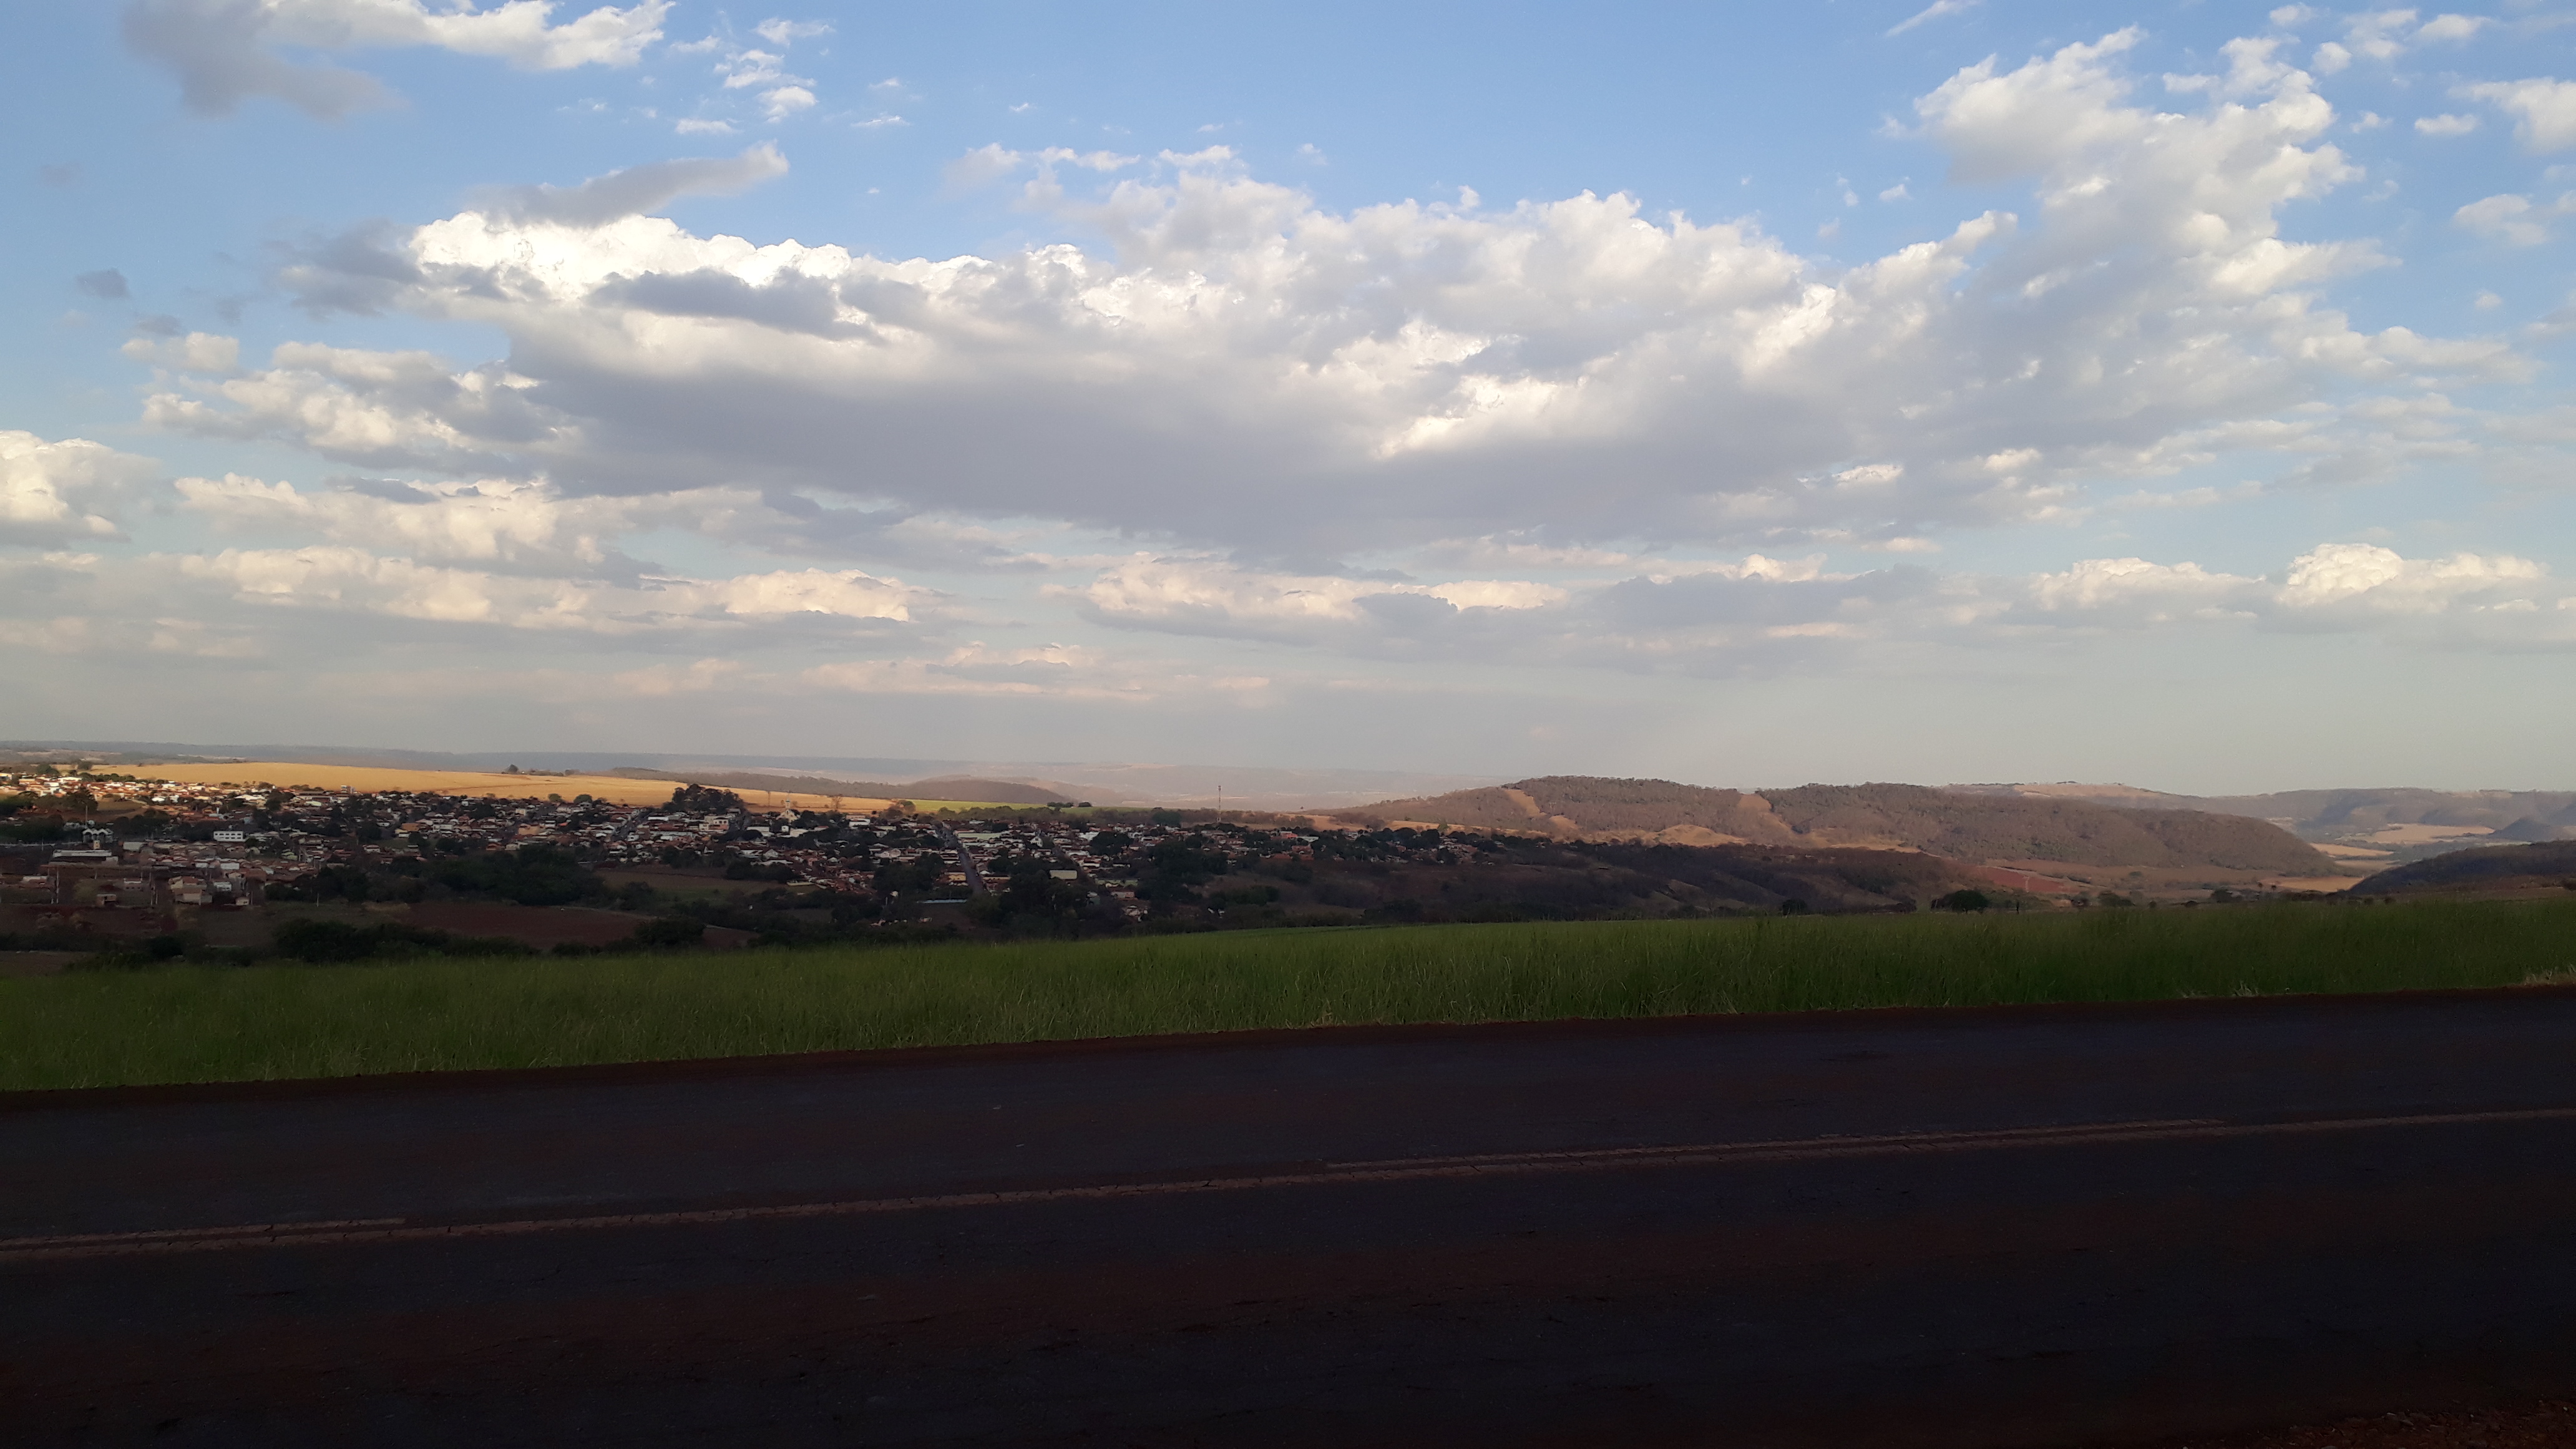
clouds, mountains, sky, road, cloud, horizon, highland, field, plain, hill, rural area, atmosphere, morning, tree, meteorological phenomenon, cumulus, daytime, landscape, ecoregion, area, highway, grassland, evening, grass, fell, mountain, prairie, road trip, plateau, steppe, land lot, ridge, meadow